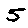
Label: 5